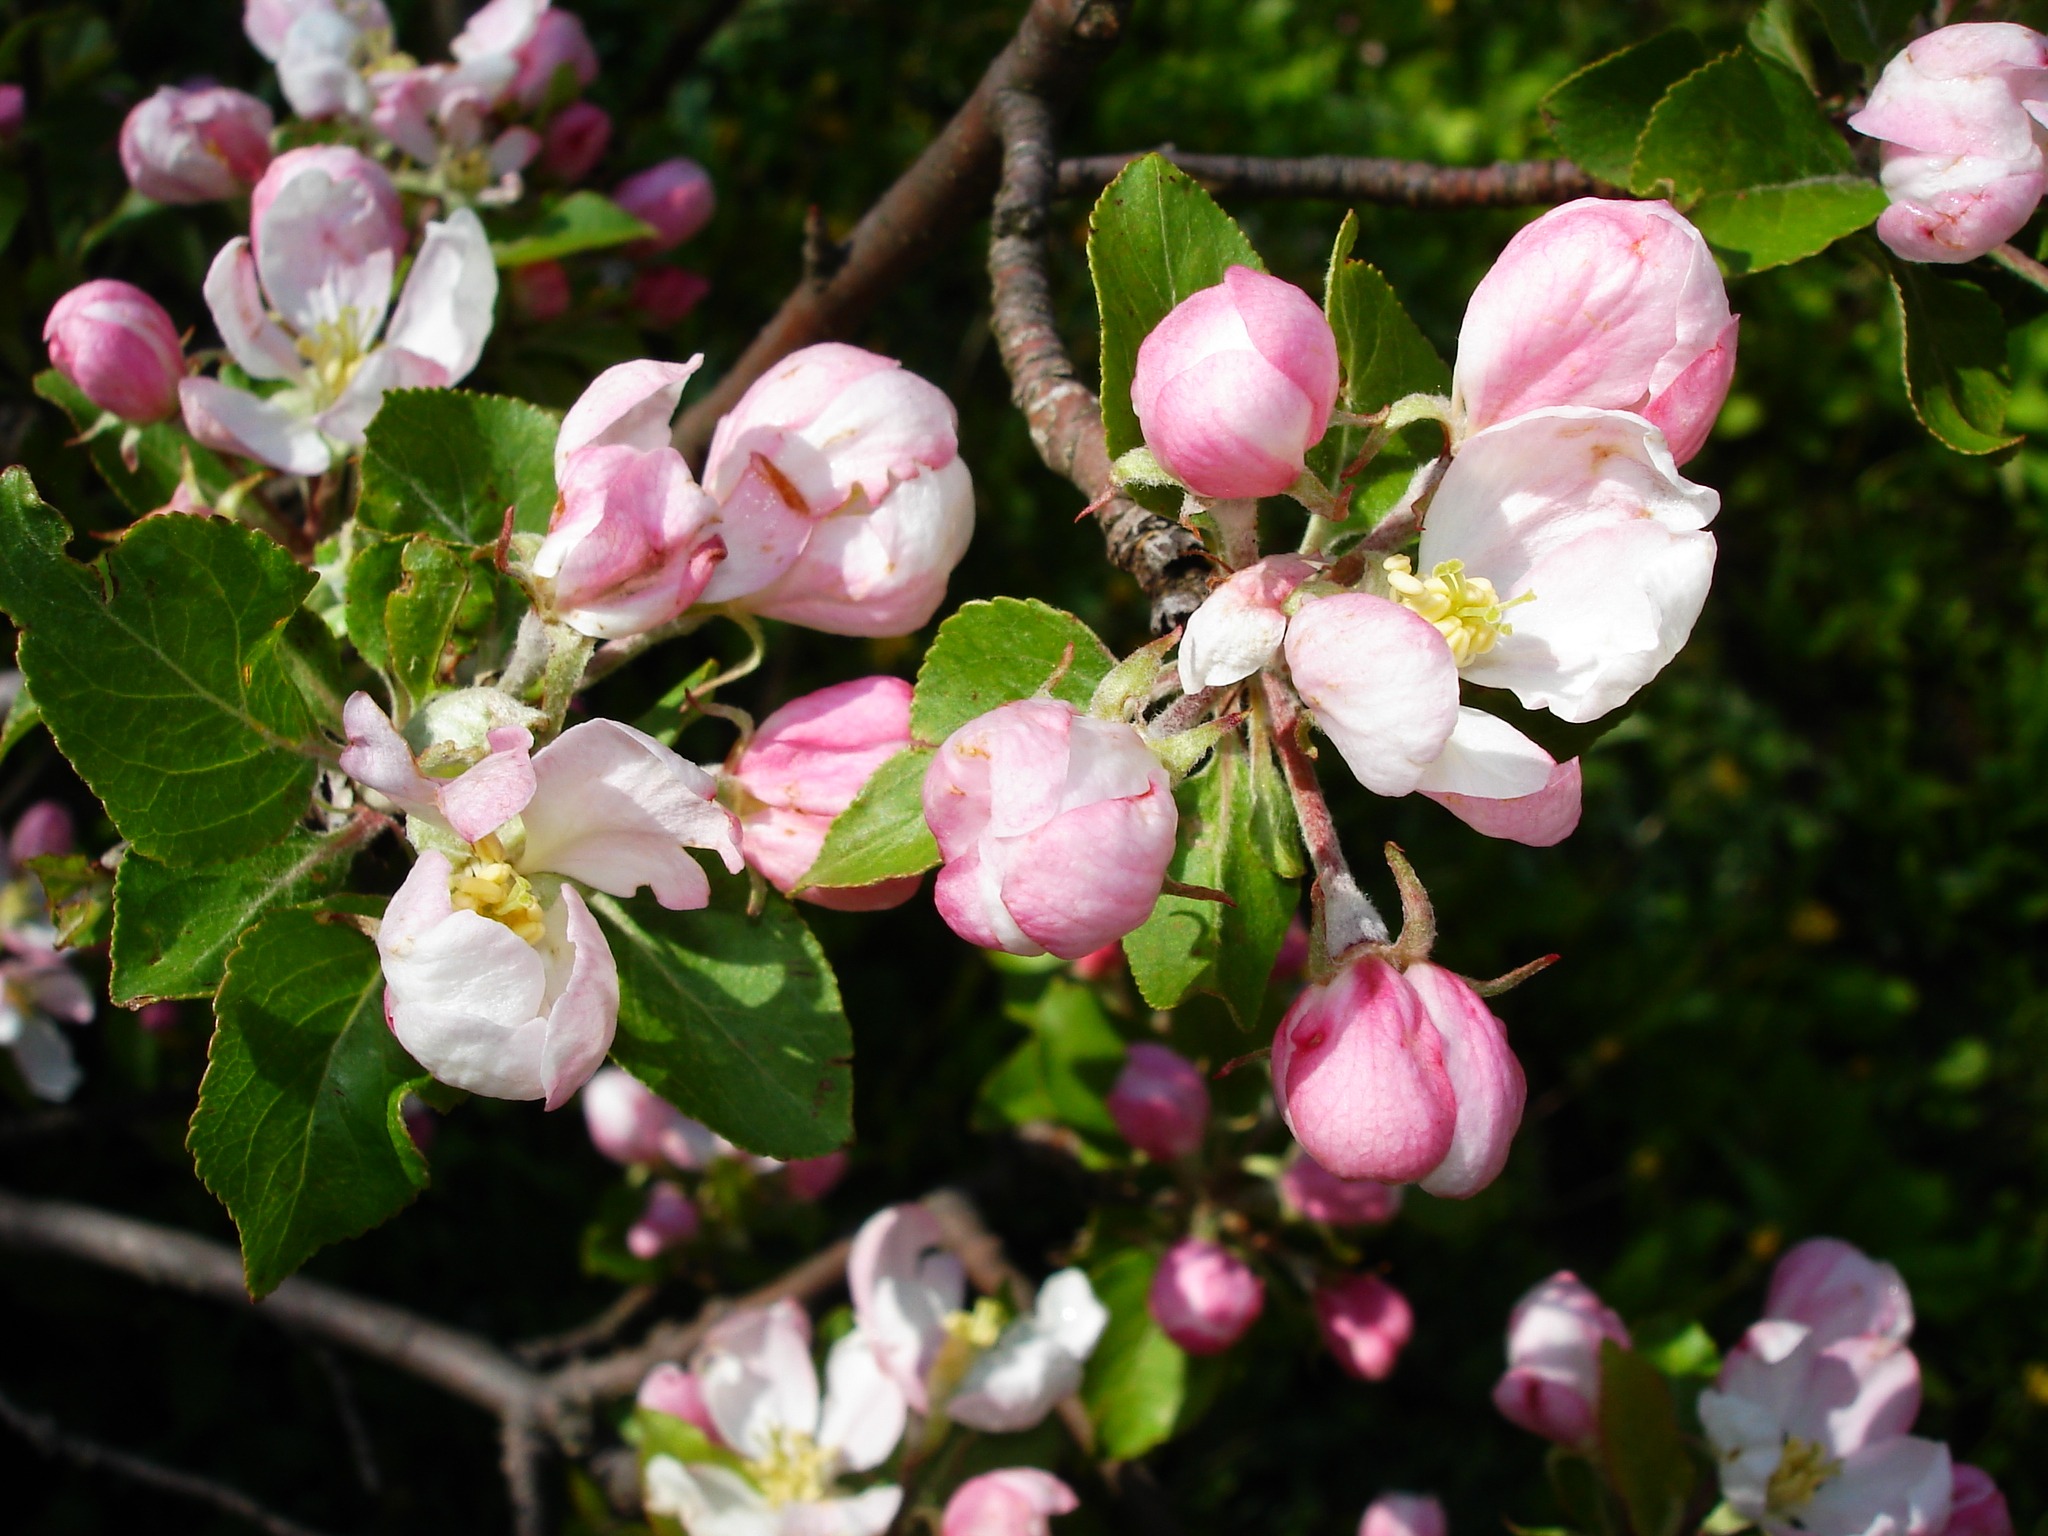
tree, nature, branch, blossom, plant, flower, petal, food, spring, produce, macro, botany, pink, flora, shrub, blossoms, blooms, spring flowers, apple tree, apple blossom, flowering plant, rose family, apple tree blossom, land plant